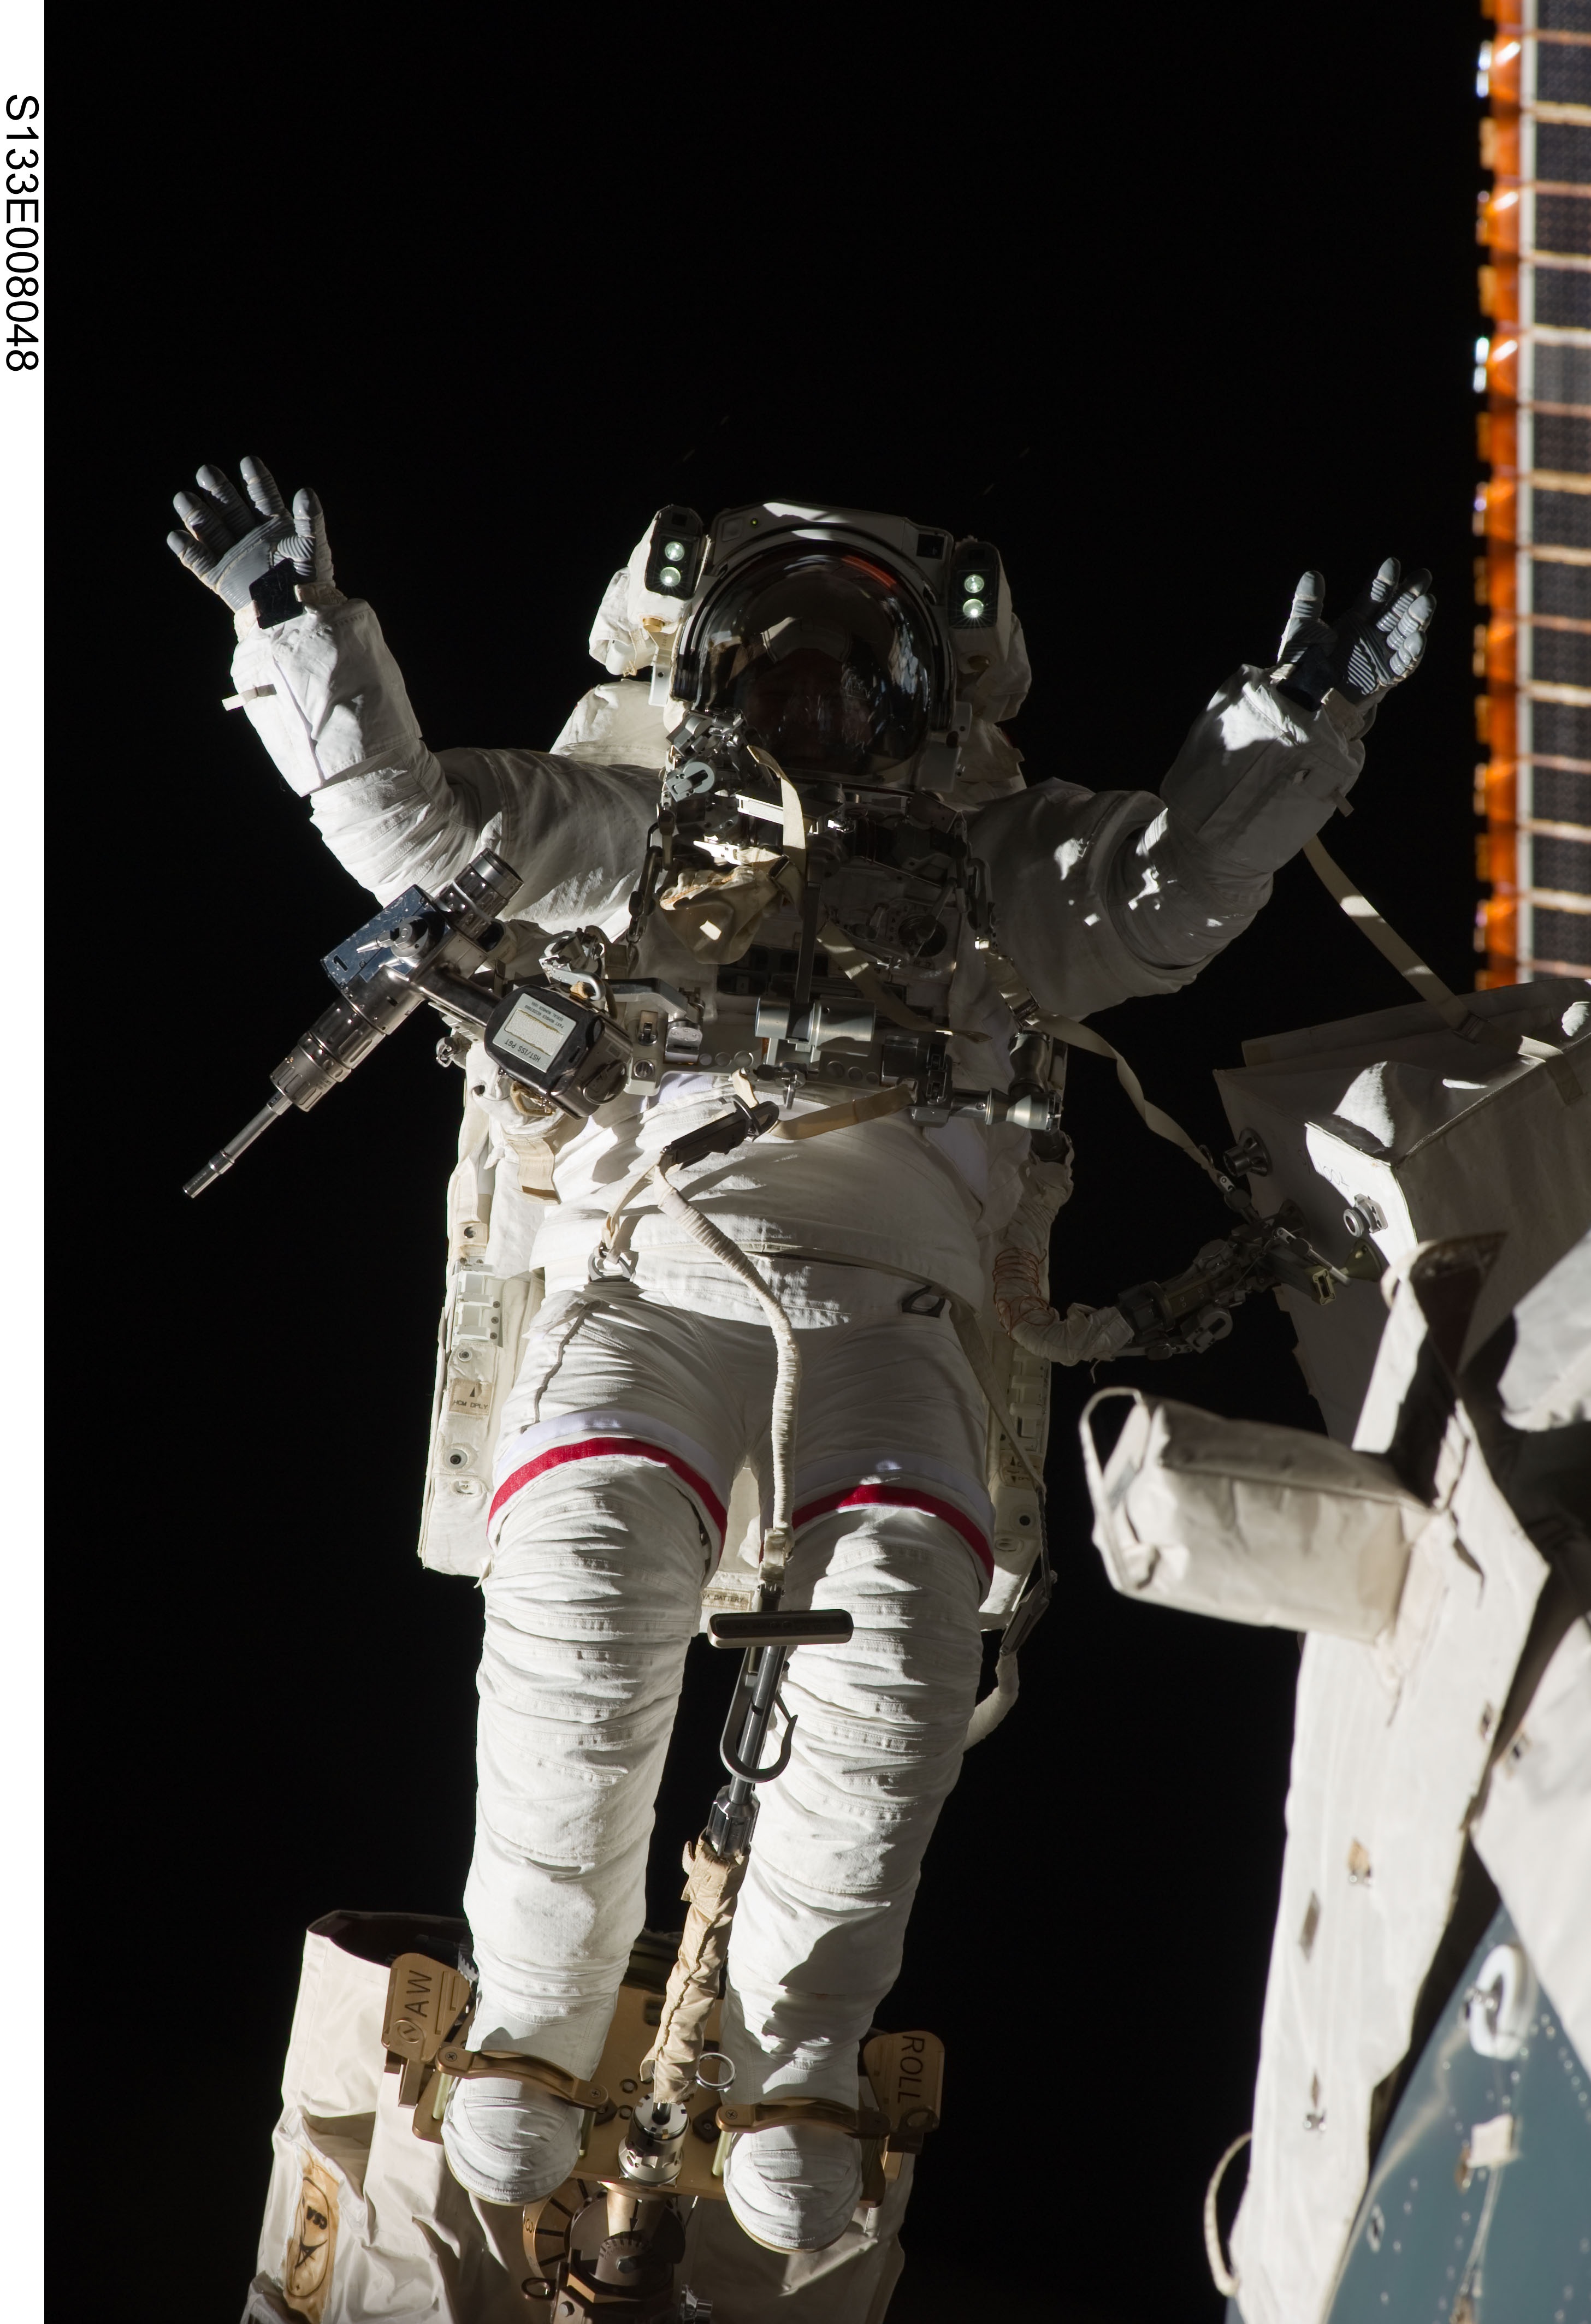
suit, space, machine, floating, astronaut, tools, action figure, job, maintenance, iss, pack, international space station, spacewalk, tether, extravehicular activity